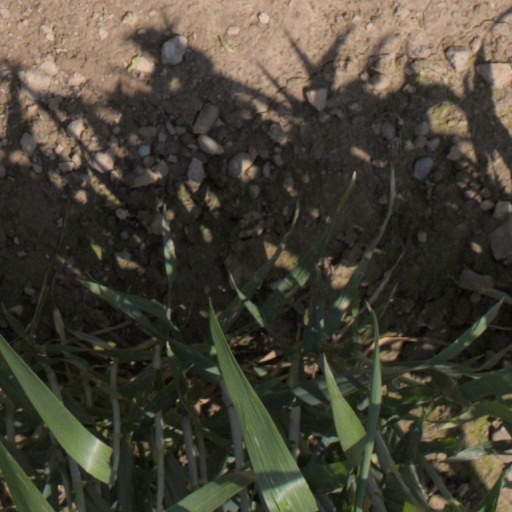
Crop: wheat